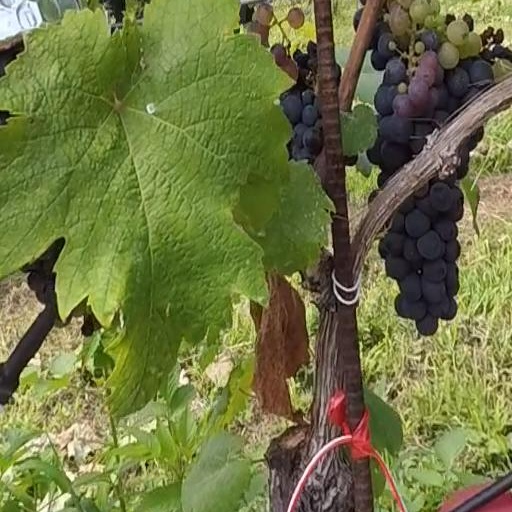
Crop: grape